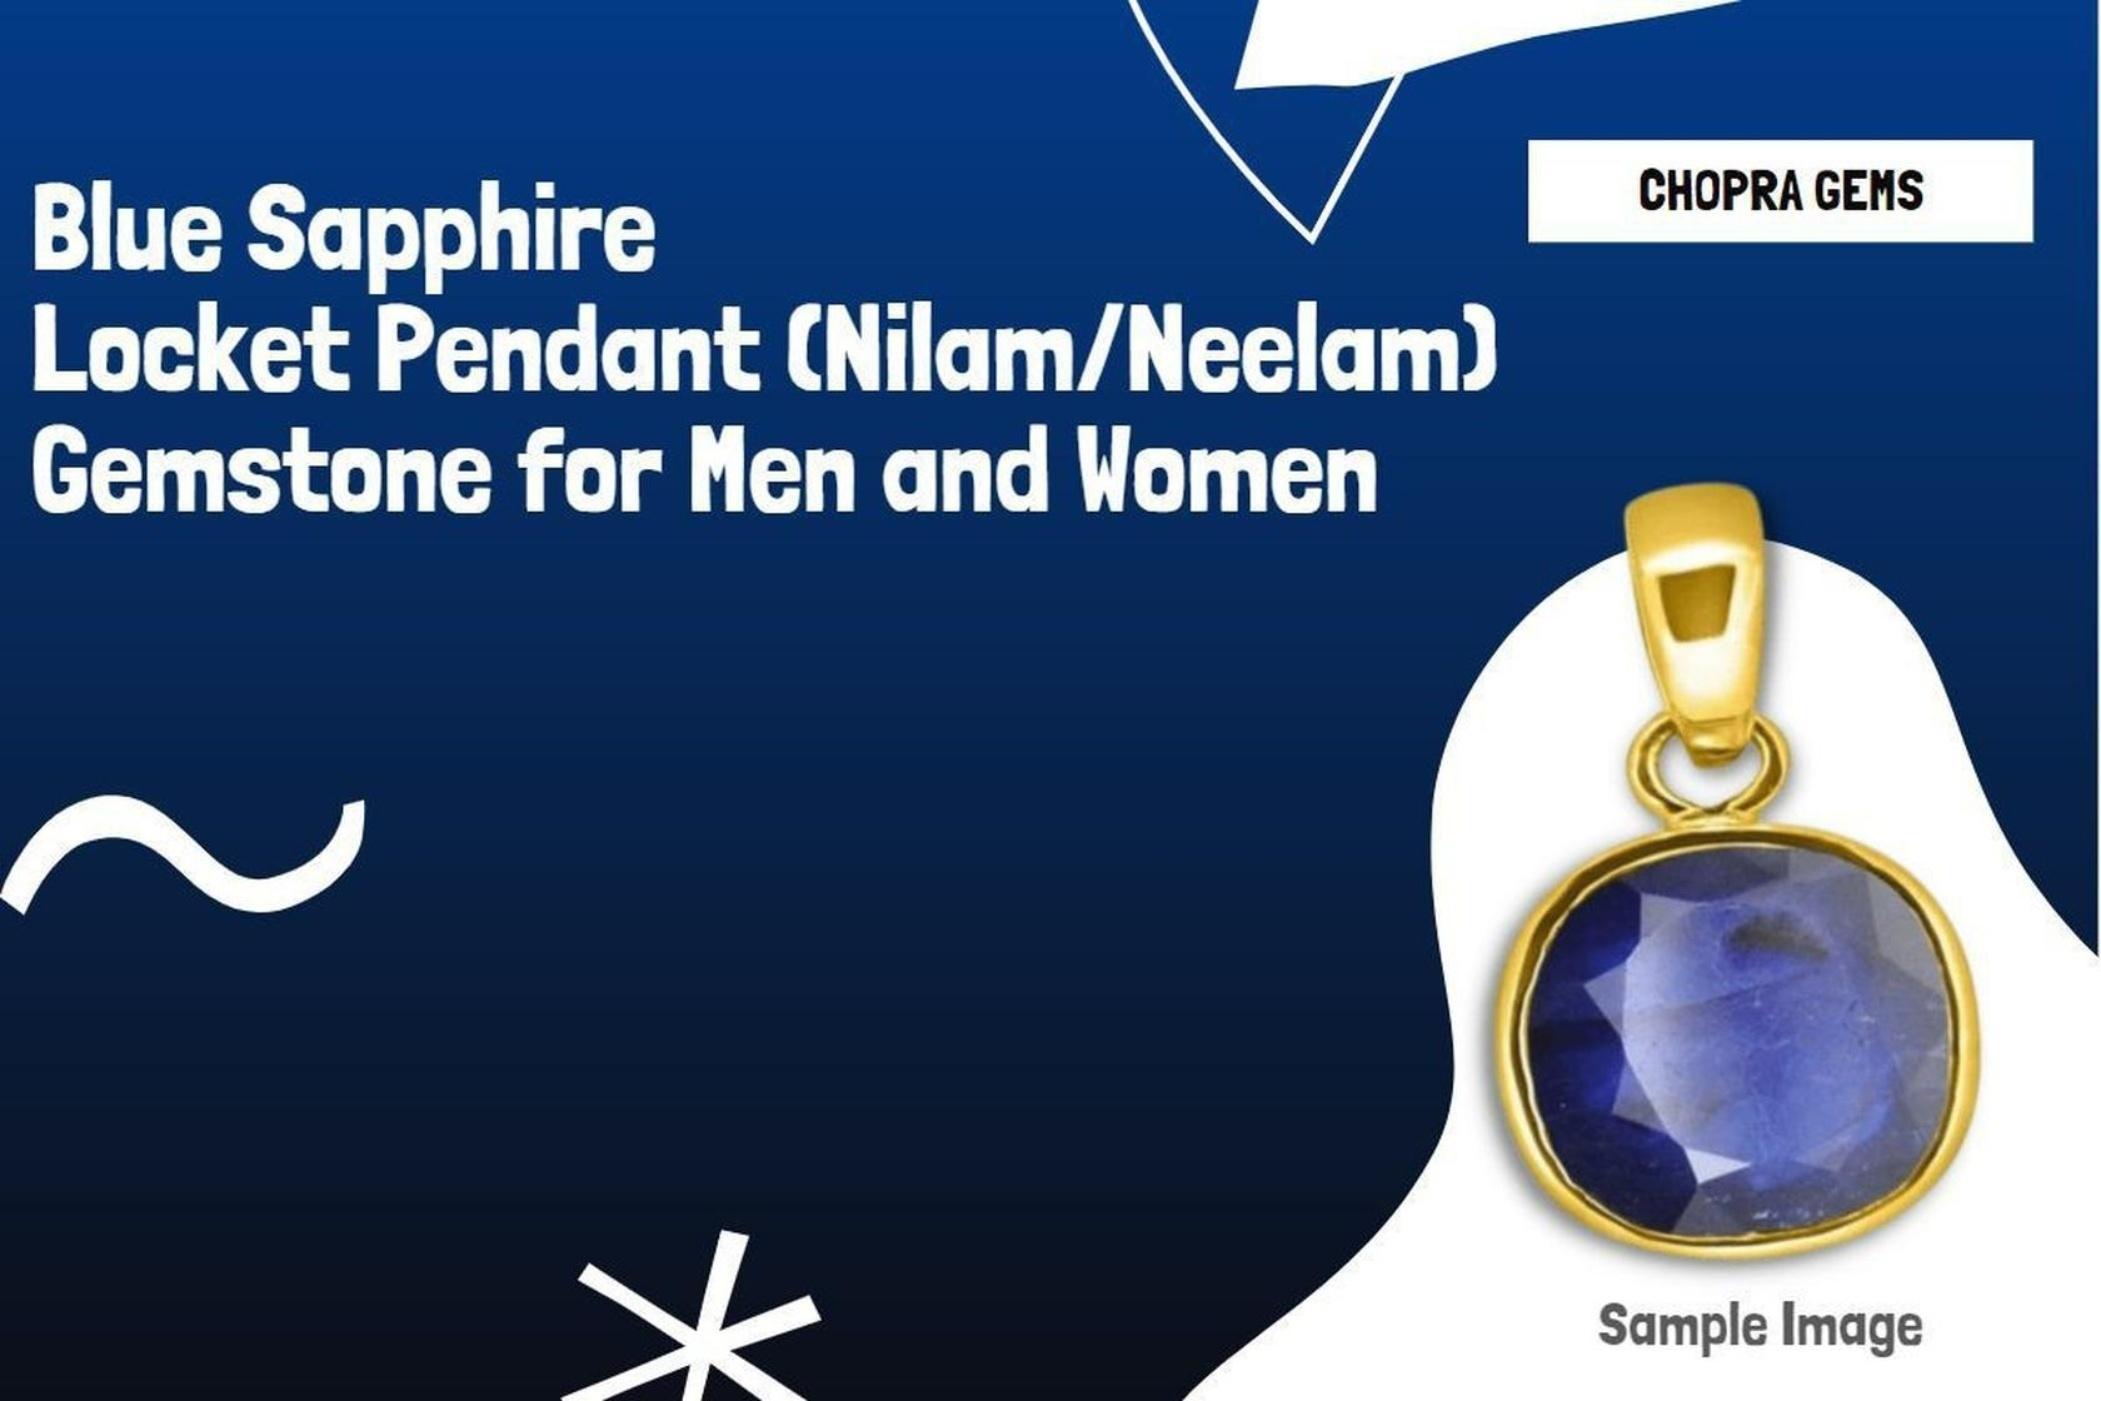
Chopra Gems Stone Blue Sapphire Pendant Blue
Type: Necklaces & Pendants
Brand: Chopra Gems & Jewellery
Price: Rs. 308
 Amazing beautiful looking blue sapphire top quality carat loose gemstone, treated blue sapphire gem is available to order and can be shipped anywhere in the world. Gemstone certification can also be provided as an optional service. Blue sapphire is an extremely powerful stone. If it proves conducive for a person, it can bless one with immense good luck, wealth and prosperity, and grant unexpected riches sudden financial gains. Bluesapphire removes poverty and gives the wearer almost everything a man could desire, namely health wealth, longevity, happiness, property. Blue sapphire also protects the wearer from misfortunes, accidents, unexpected natural calamities, and guards one from unforeseen risks dangers. This gem stone guards one from all evil, purifies the mind and increase flow of positive energy and thought. Blue sapphire helps overcoming difficulties such as debt, enemies, and obstructions to the maintenance of your life, improving your health, exercise, improving upon weak rreas in your life, children, education, luck, speculations, dignity, and spiritual practices. Blue sapphire will help you overcome any feelings of emptiness, thereby helping you overcome and moods and depressions, and prevent you from projecting any of your fears or worries onto others.
Features: Color - blue,Collection - contemporary,Base material - stone
Included: 1 Pendant